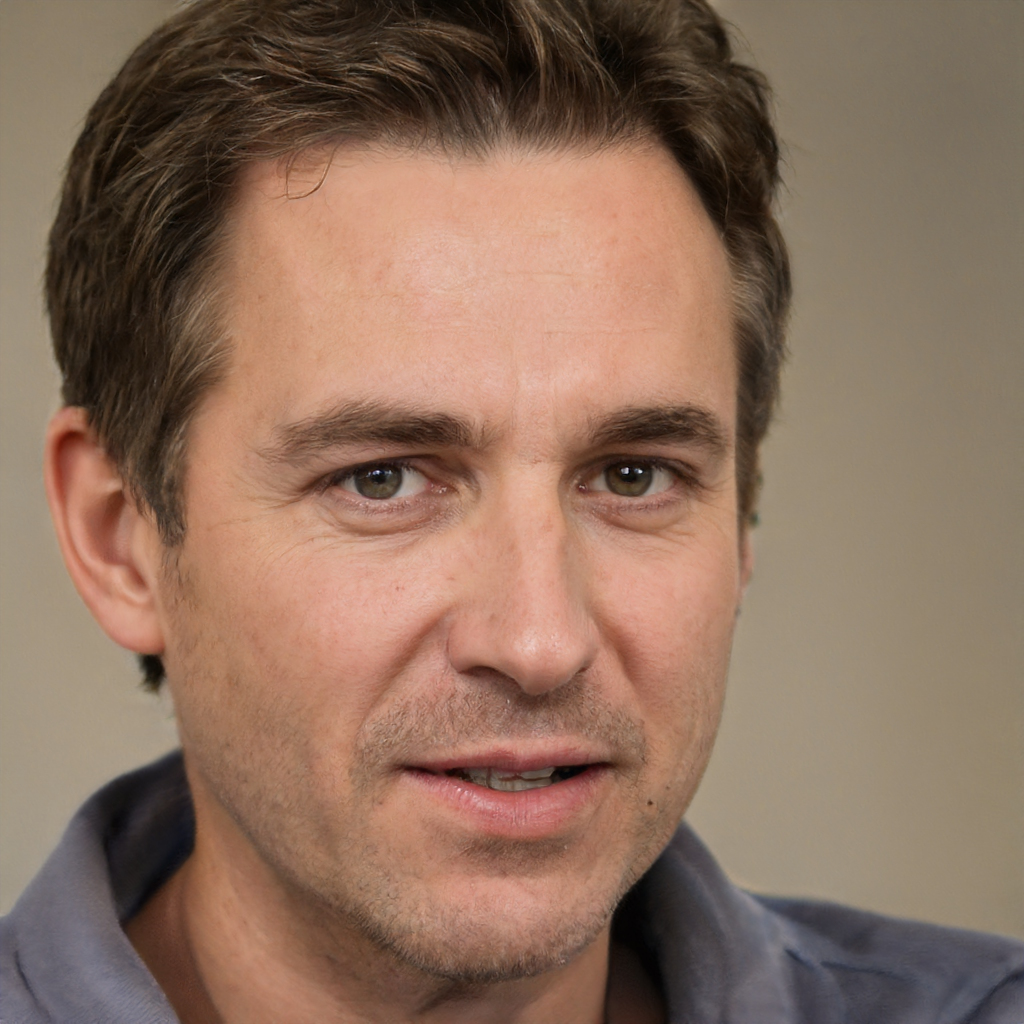
Gender: Male